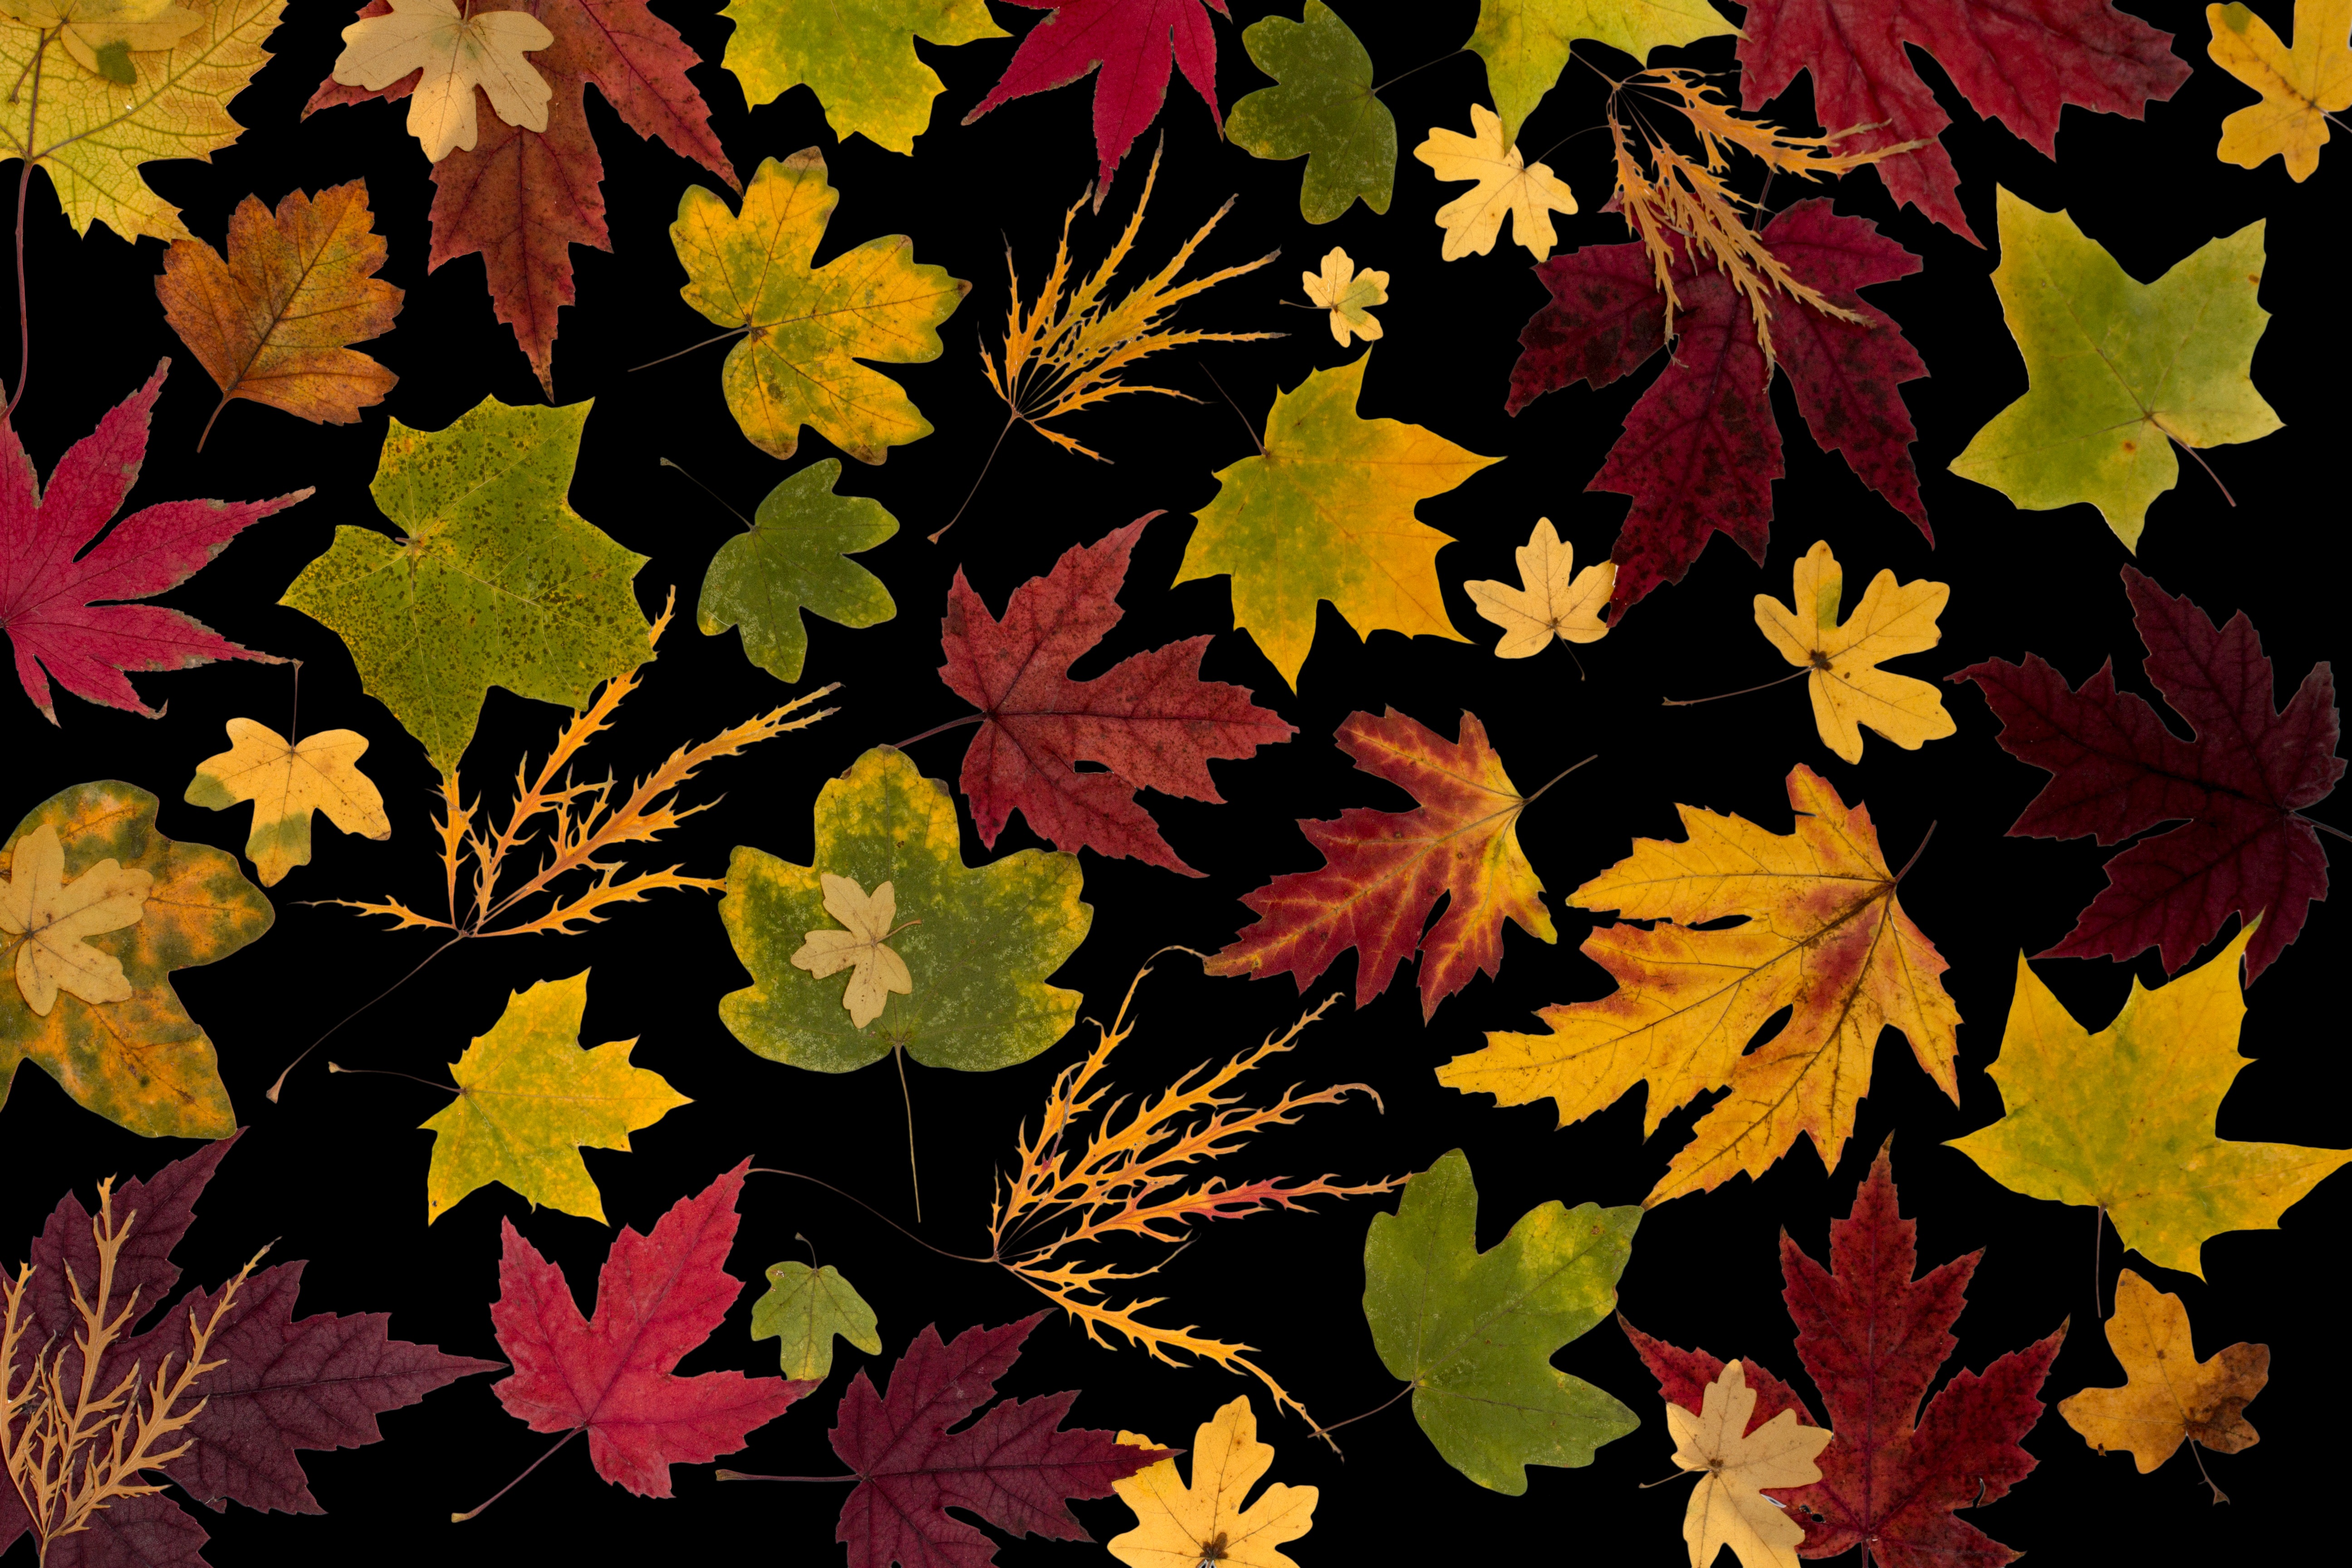
tree, branch, plant, leaf, arid, flower, dry, foliage, autumn, colorful, season, maple, maple tree, maple leaf, arrangement, leaves, shrub, composition, autumn leaf, true leaves, foliage leaf, flowering plant, designn, woody plant, land plant